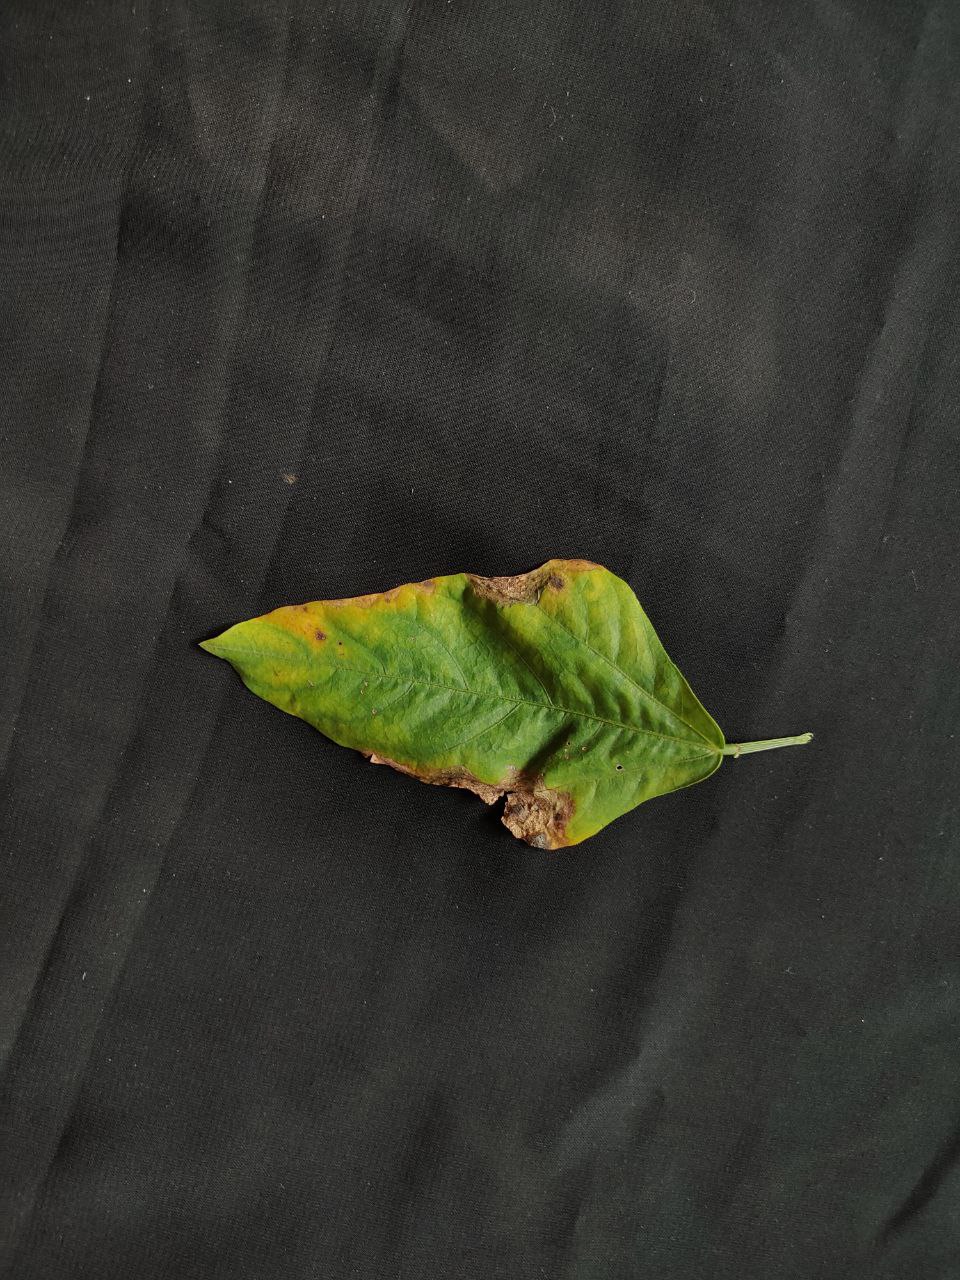
Crop: cowpea
Leaf condition: Bacterial wilt